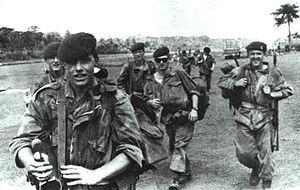
Le 1ᵉʳ Bataillon Parachutiste, était une unité de la composante terre de l'armée belge dépendant de la Brigade Paracommando de 1946 à 2011. Ses traditions régimentaires, dont son insigne et sa devise, étaient fortement inspirées de l'expérience de ses premiers membres dans le 5ᵉ régiment de SAS durant la Seconde Guerre mondiale.